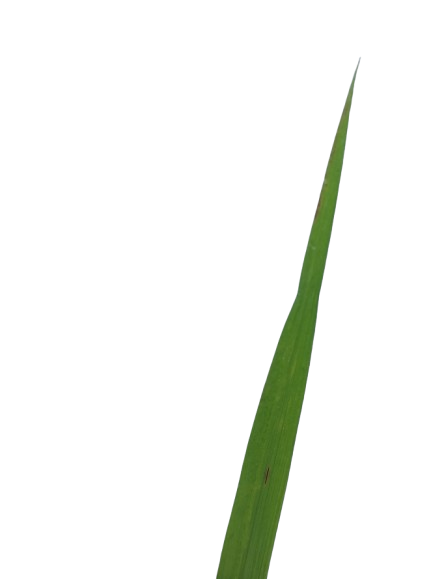
Label: Rice Blast